Carlo L. Golino

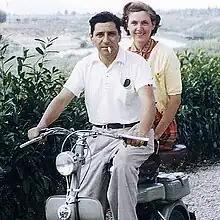
Carlo and his wife

Carlo Luigi Golino (1913–1991) was an Italian American who taught Italian literature at many colleges in the United States.